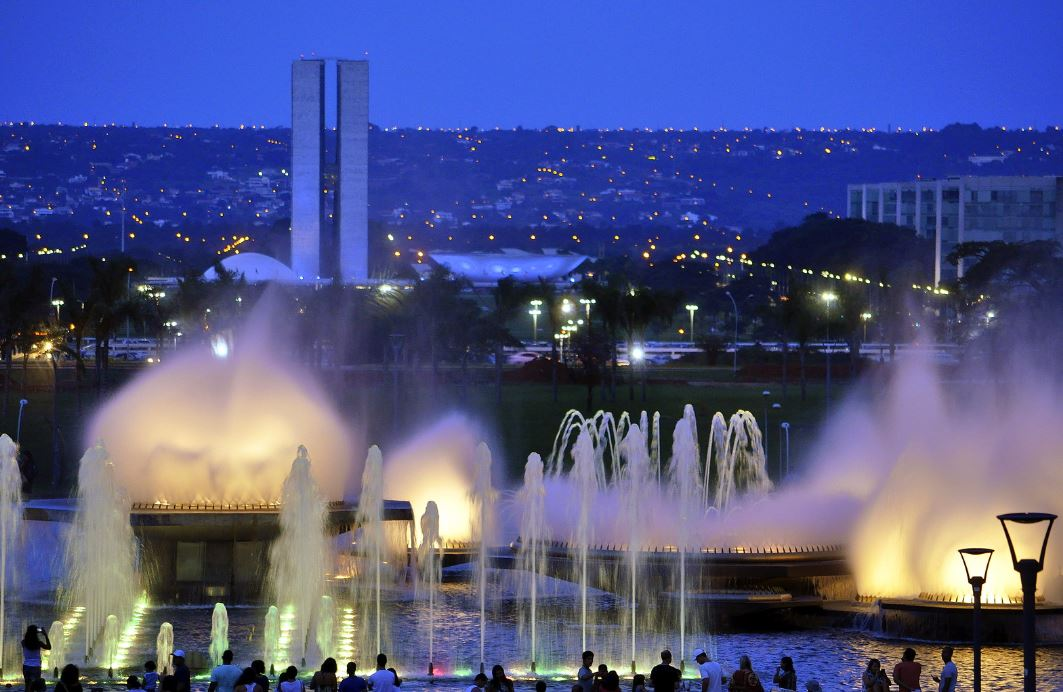
Fire: no
Smoke: no